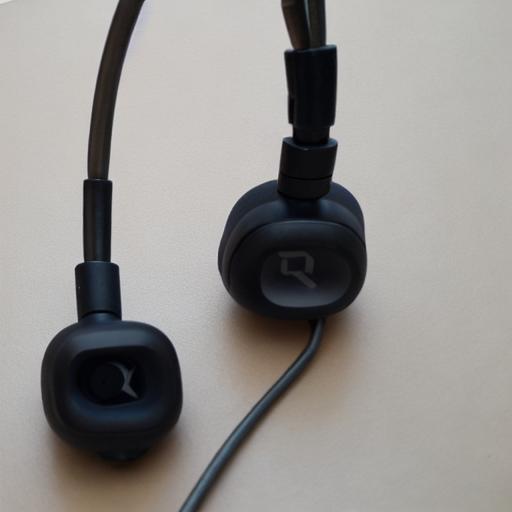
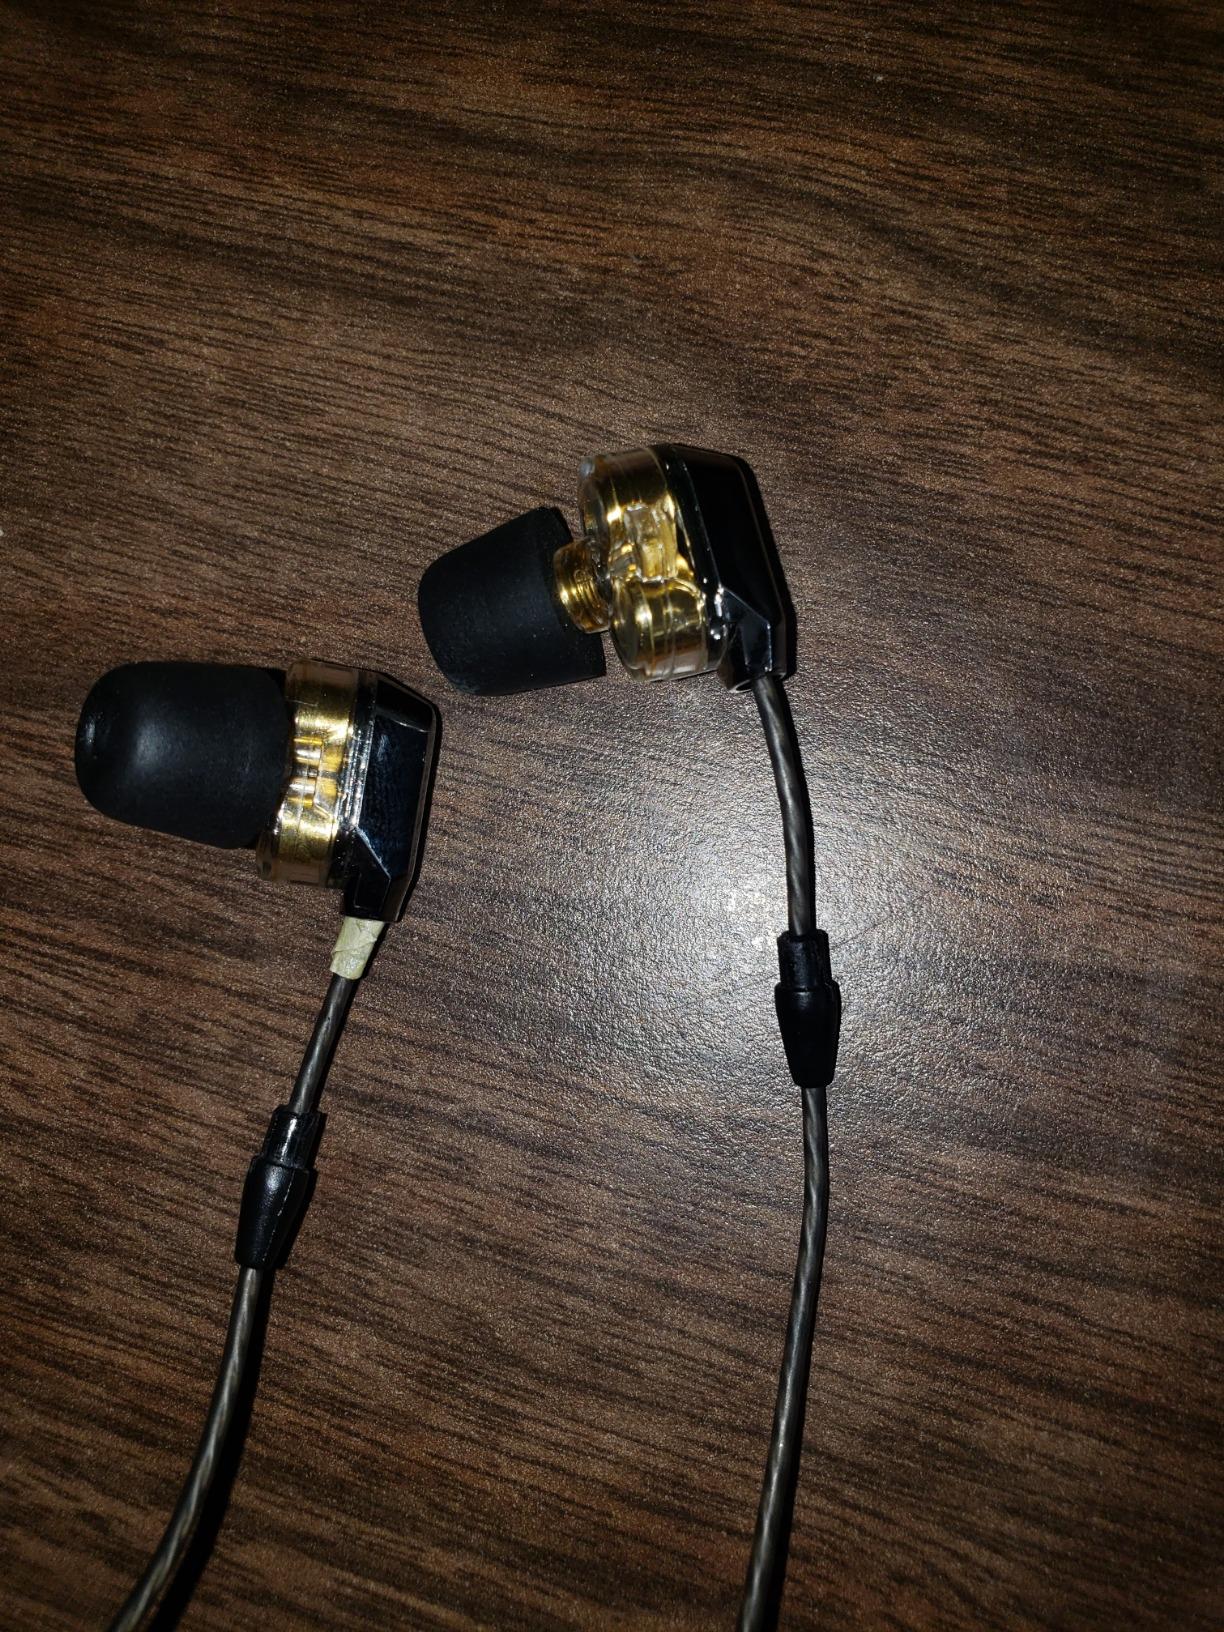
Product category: headphones
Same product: no